Victoria Williams

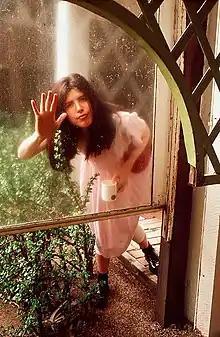
Victoria Williams in her yard c. 1990

Victoria Williams (born December 23, 1958) is an American singer, songwriter and musician, originally from Shreveport, Louisiana, United States, although she has resided in Southern California throughout her musical career. Diagnosed with multiple sclerosis in the early 1990s, Williams was the catalyst for the Sweet Relief Musicians Fund.